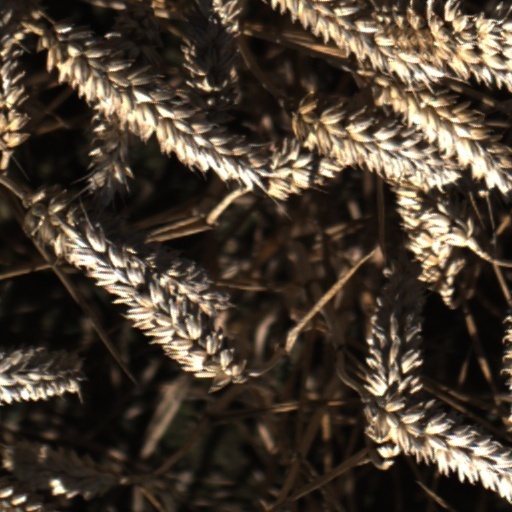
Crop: wheat